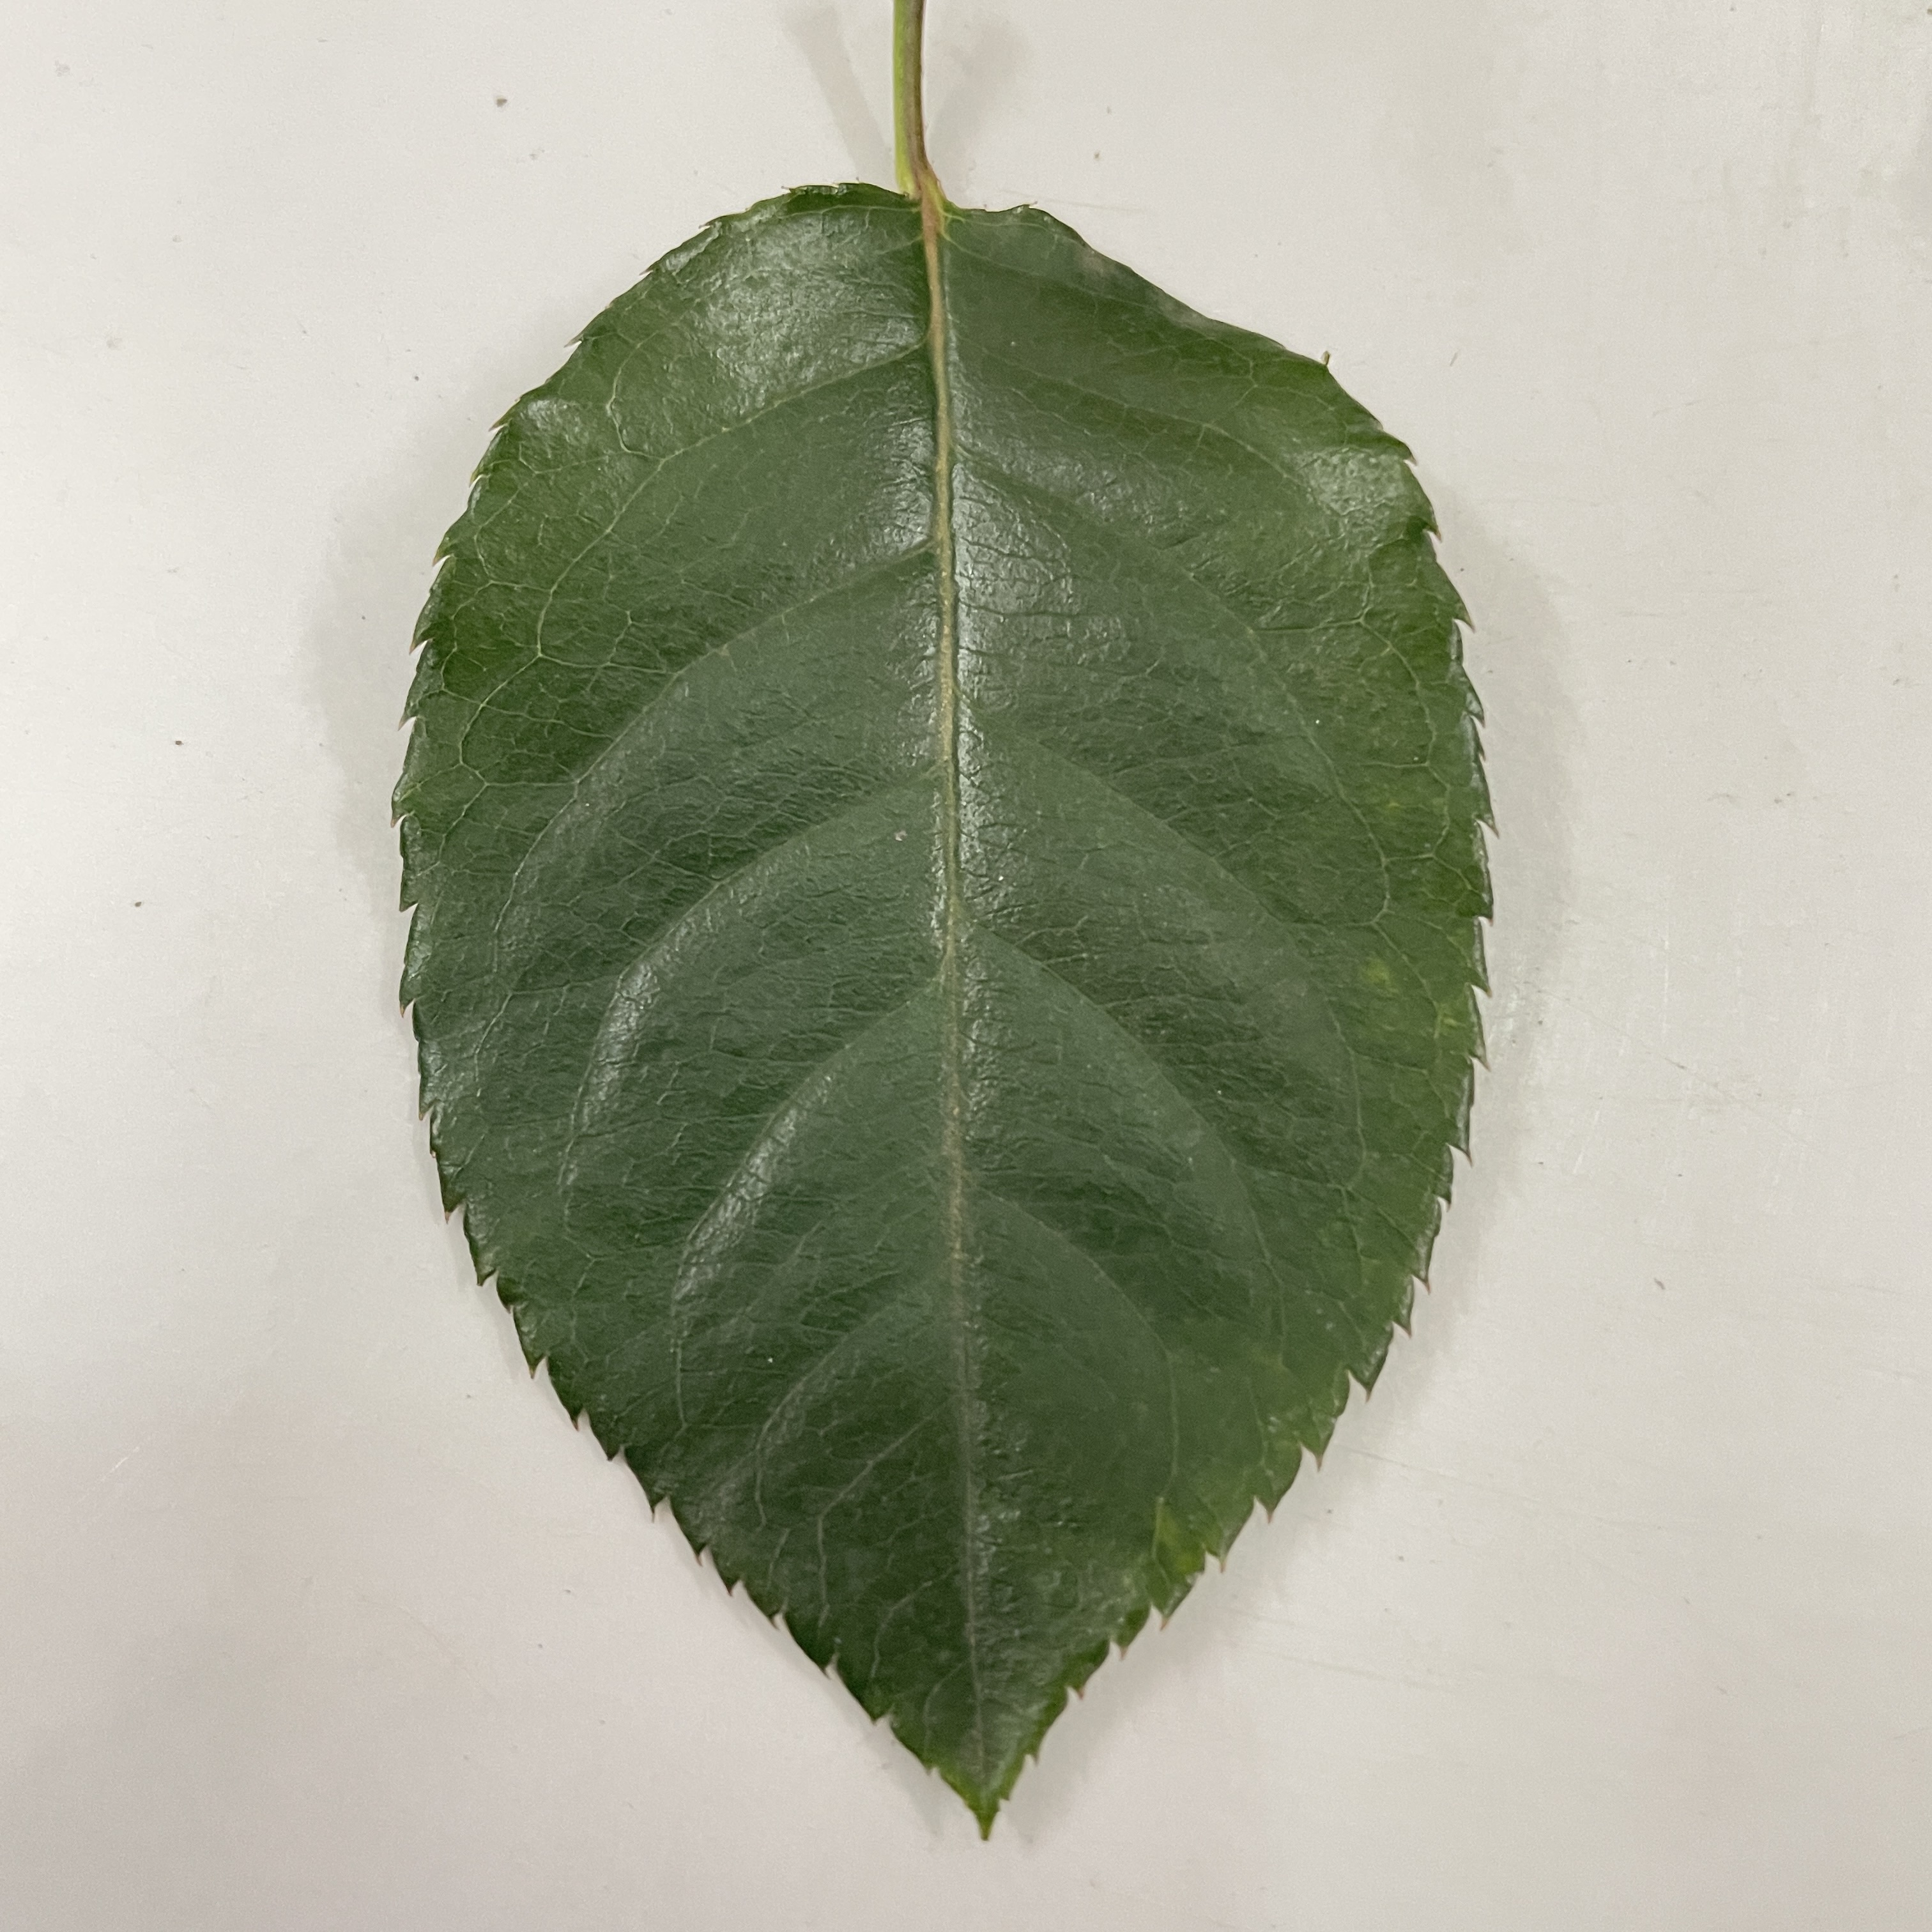
Label: Healthy Leaf